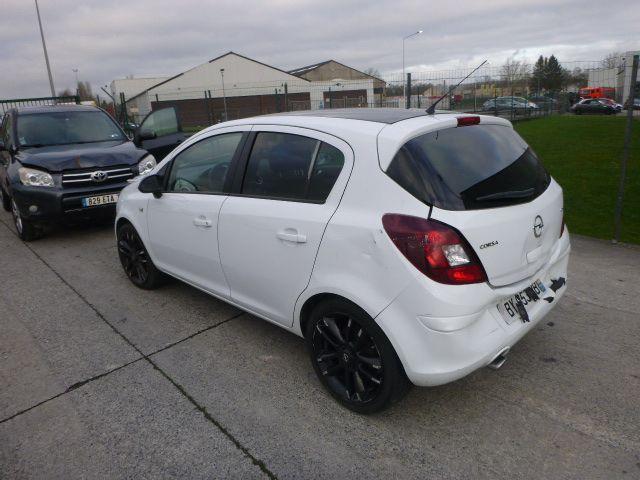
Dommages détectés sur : malle, pare-choc arrière, plaque d'immatriculation arrière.
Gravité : mineur